Order of Saint Augustine

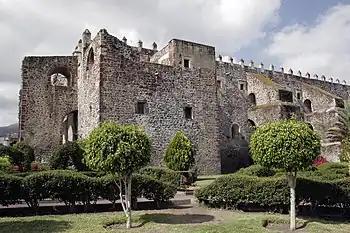
Monastery of San Agustin of Yuriria, Mexico, founded in 1550.

The Order of Saint Augustine is the oldest of the four main Catholic Religious Orders: mainly the Augustinians, the Franciscans, the Jesuits, and the Augustinian Recollects; that participated in Missions to the Philippines, with the Augustinian Chaplain, Rev. Fr. Pedro de Valderrama, present in the year 1519 Magellan expedition and he witnessed the conversion of Cebu's Rajah from Hinduism to Christianity. The Augustinians founded and are the caretakers of the oldest stone church in the Philippines, the San Agustin Church (Manila), which survived despite the British Occupation of Manila, the Philippine Revolution against Spain, the Philippine-American War, and the Japanese Occupation of the Philippines. The Augustinians also baptized Agustin de Legazpi of Tondo from Islam to Christianity.